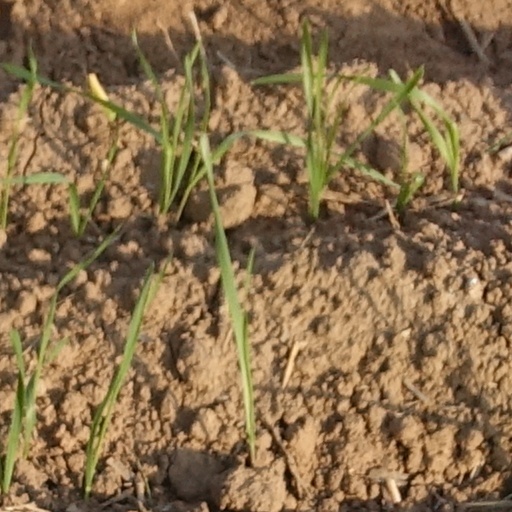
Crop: wheat